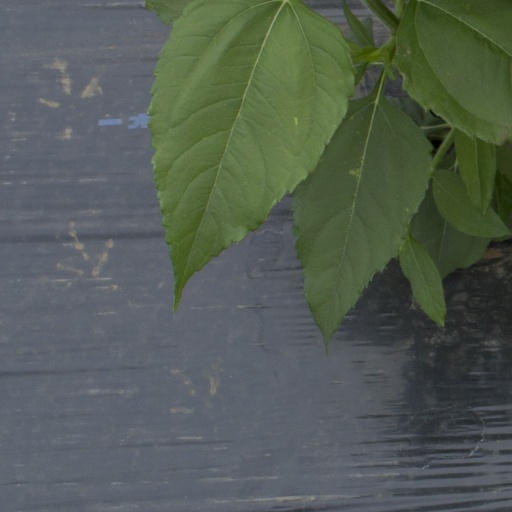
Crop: Jerusalem artichoke